Sanxing (deities)

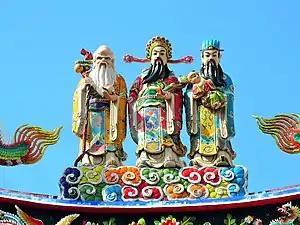
The Roof Decoration of Sanxing. At Magong Beiji Temple, Taiwan

The star of "Fu", or "Fuxing", corresponds to the planet Jupiter. According to folkloric beliefs, the planet is believed to be auspicious and would bring prosperity to those who receive its light.